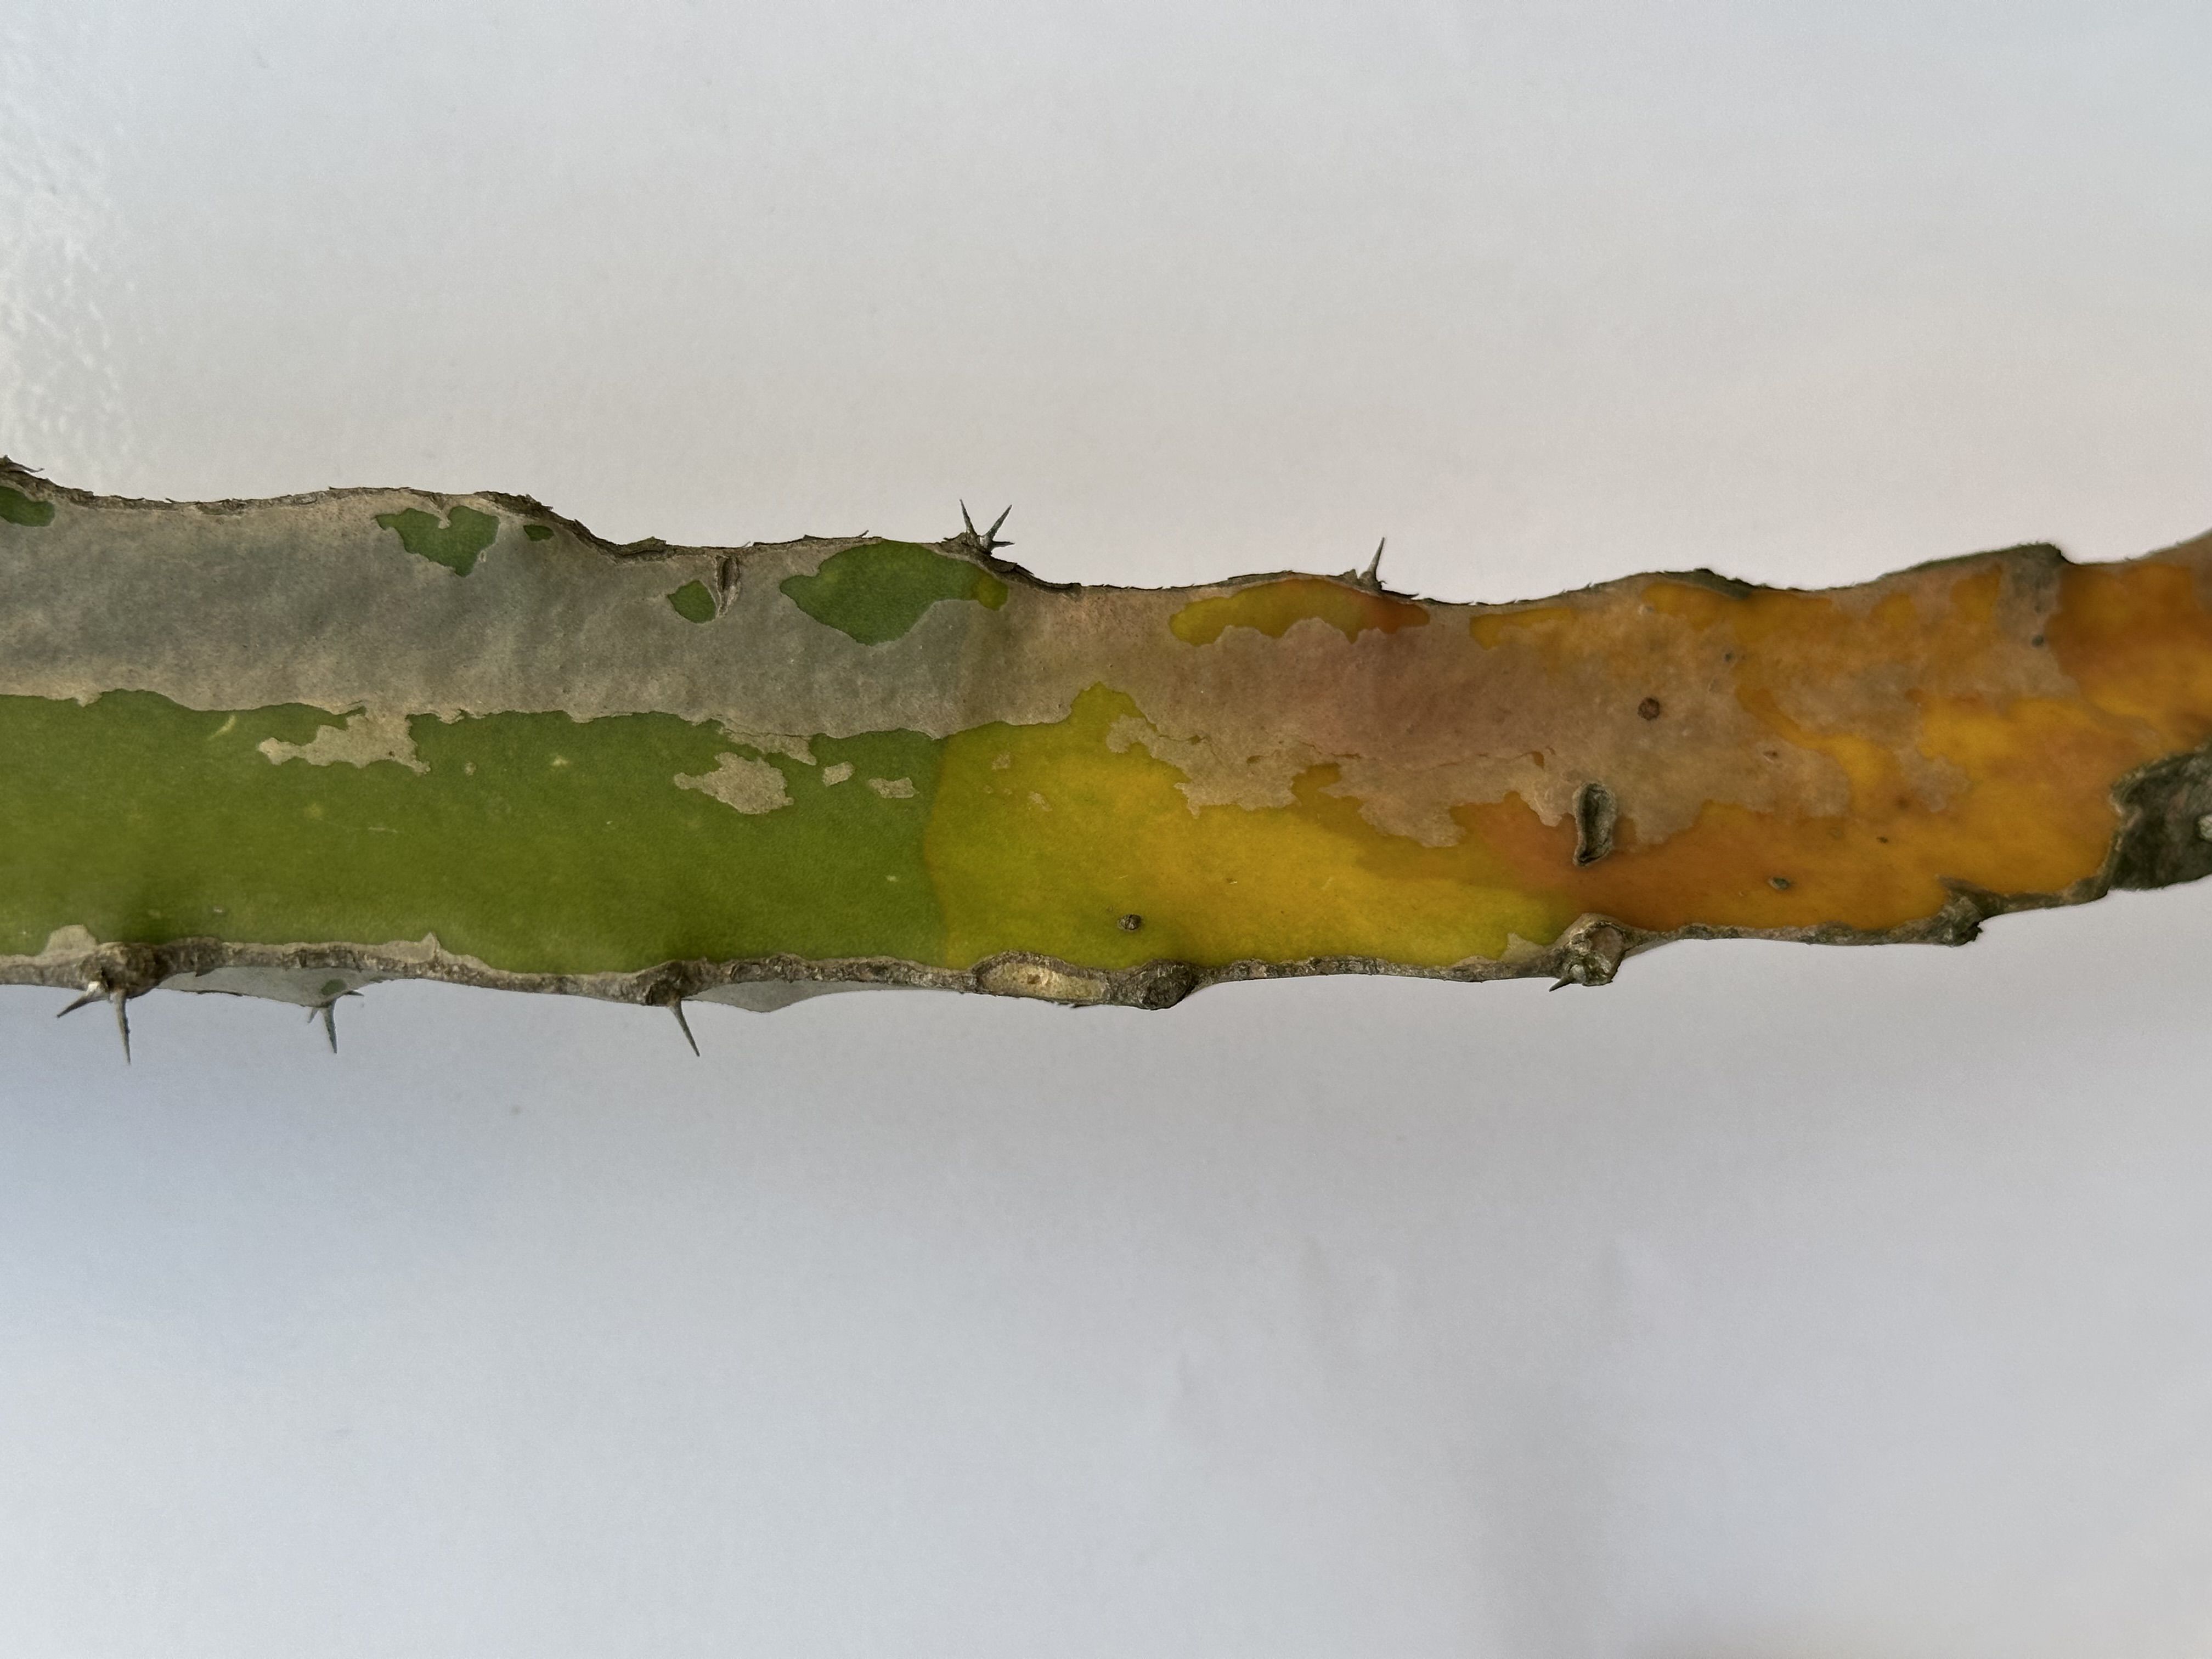
Label: Bad leaf